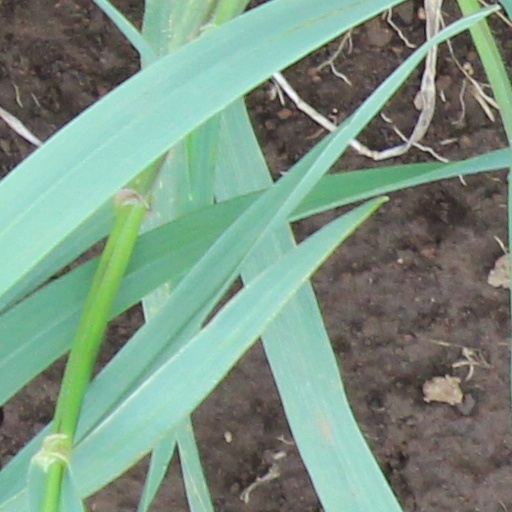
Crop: wheat